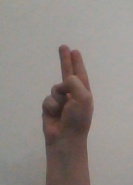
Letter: taa